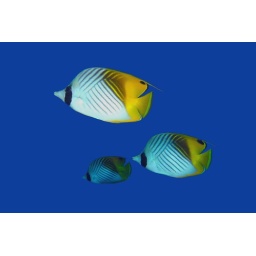
Threadfin Butterflyfish in blue water